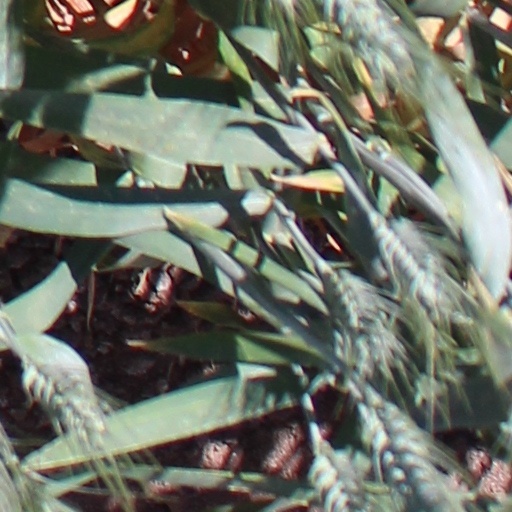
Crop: wheat